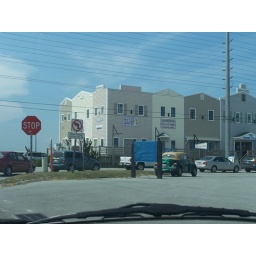
The traffic is all backed up in Surf City because the swing bridge is turned to let a boat by.